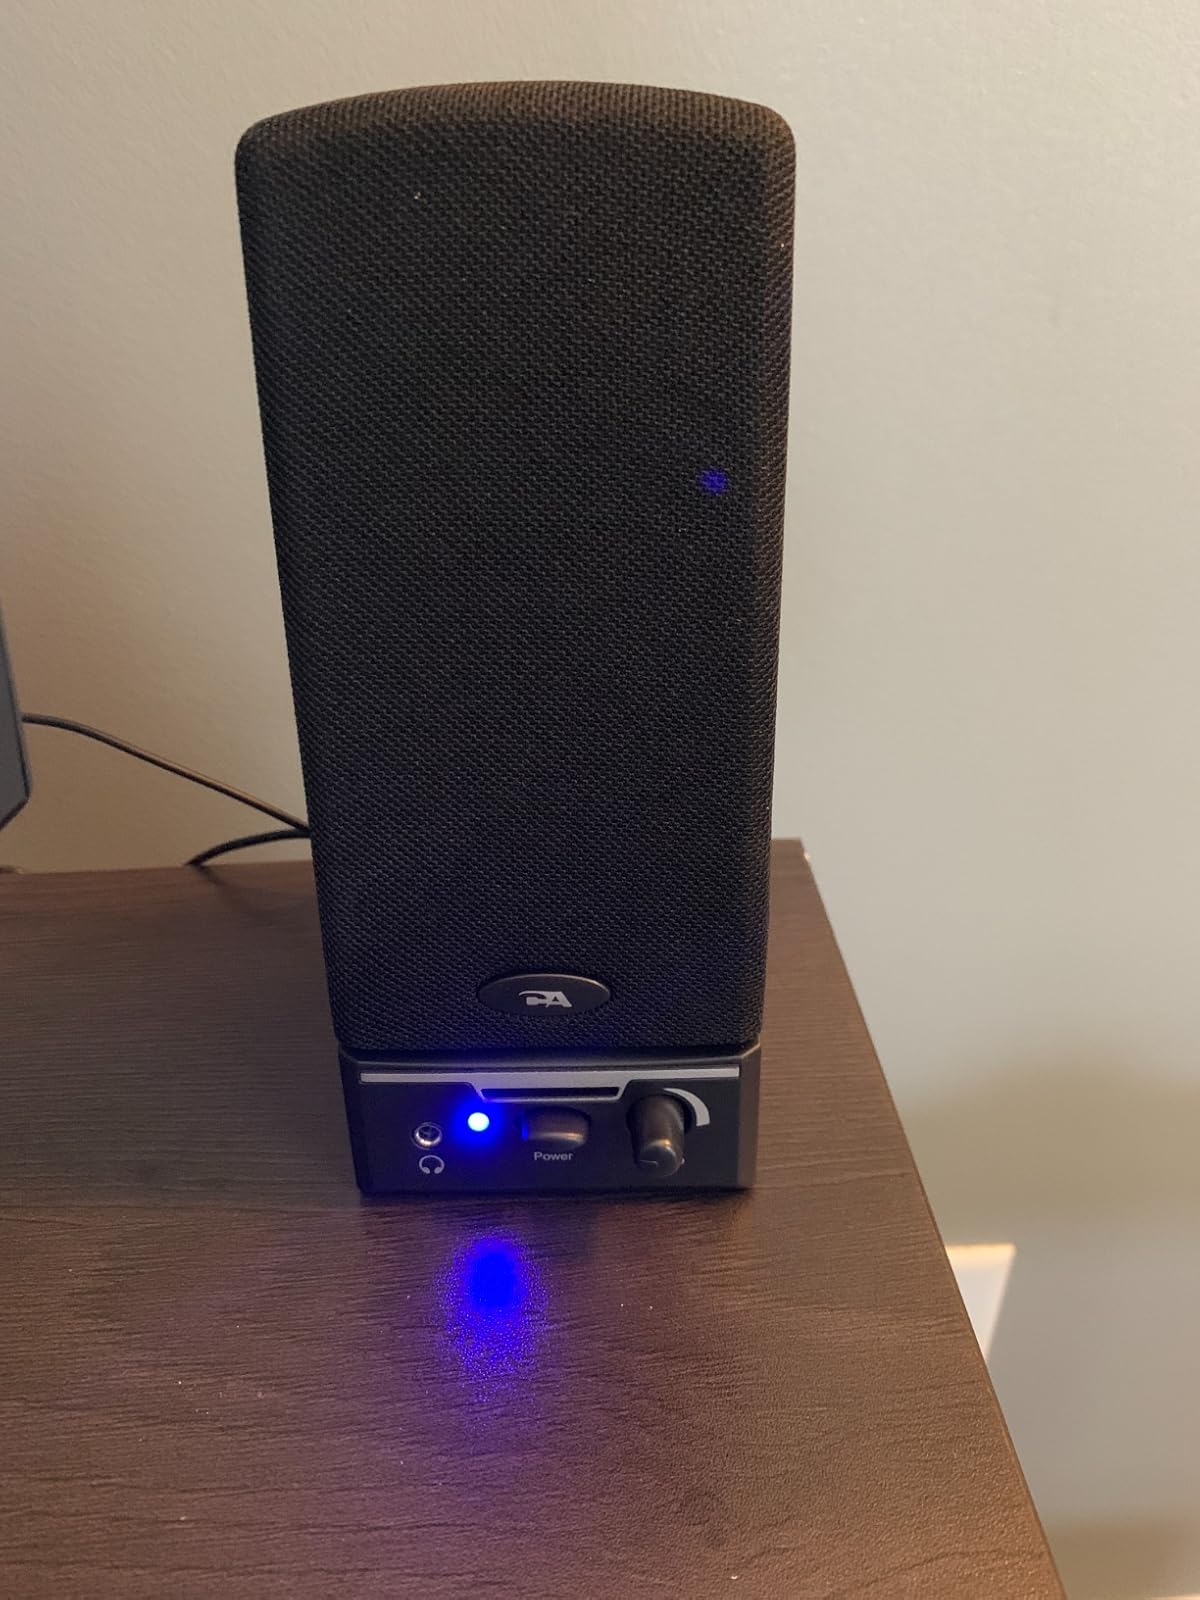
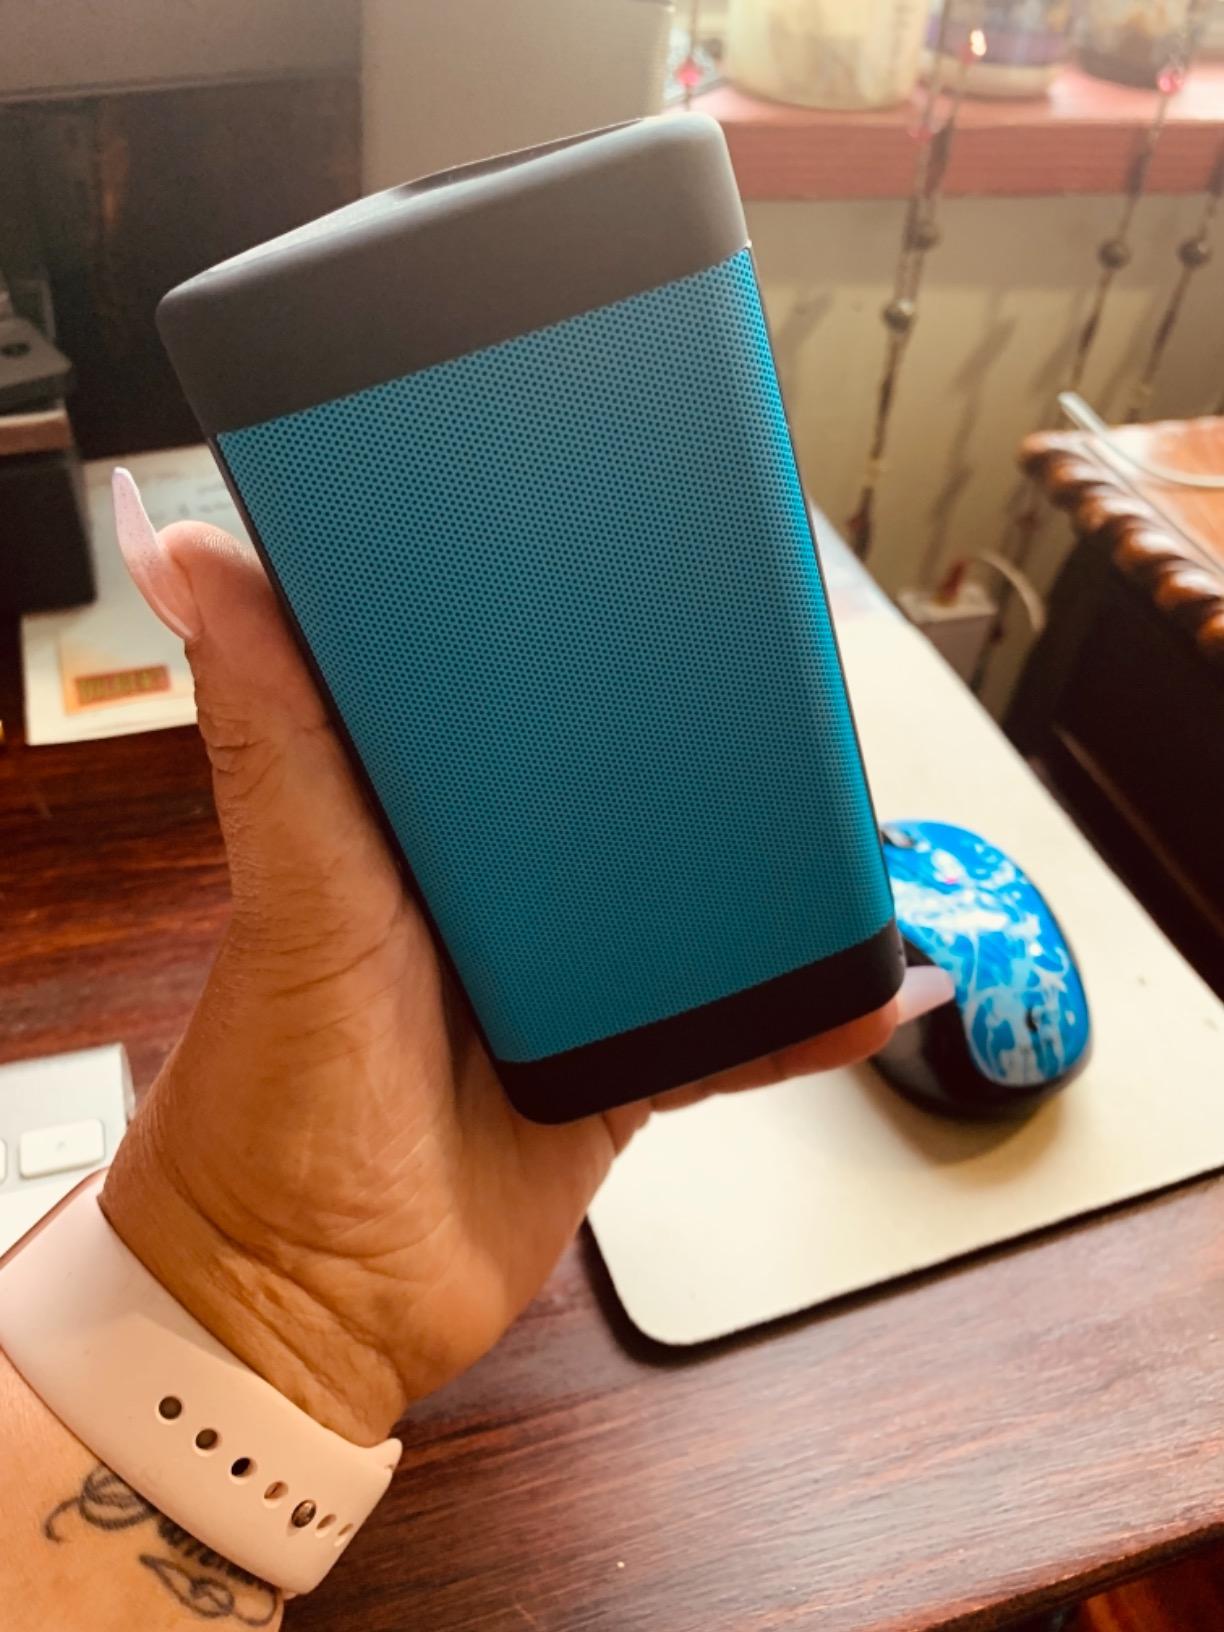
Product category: speaker
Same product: no